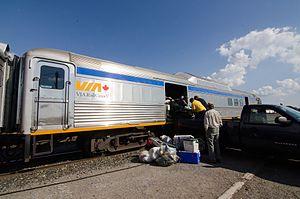
La gare de Cartier est une gare ferroviaire canadienne, située dans la localité de Cartier sur le territoire de la partie non organisée du nord District de Sudbury dans la province de l'Ontario.